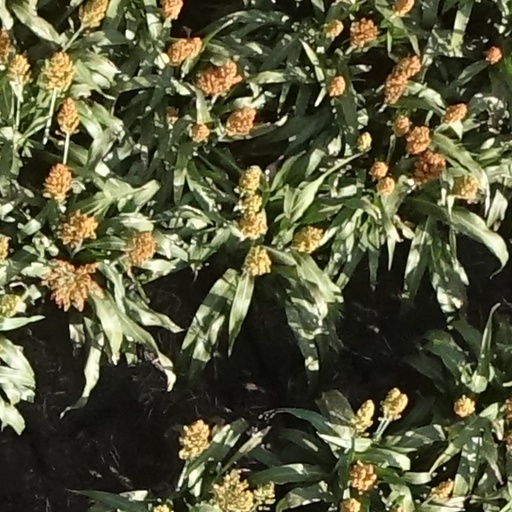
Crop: sorghum